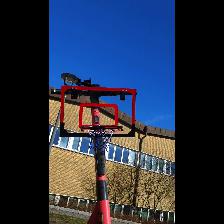
Label: NonHuman